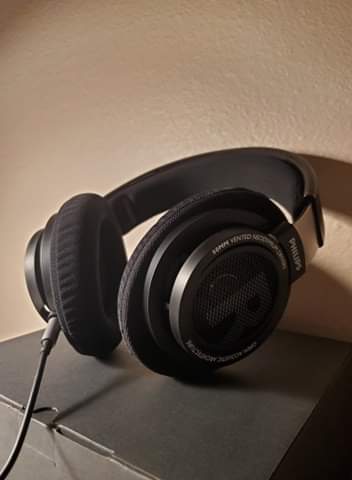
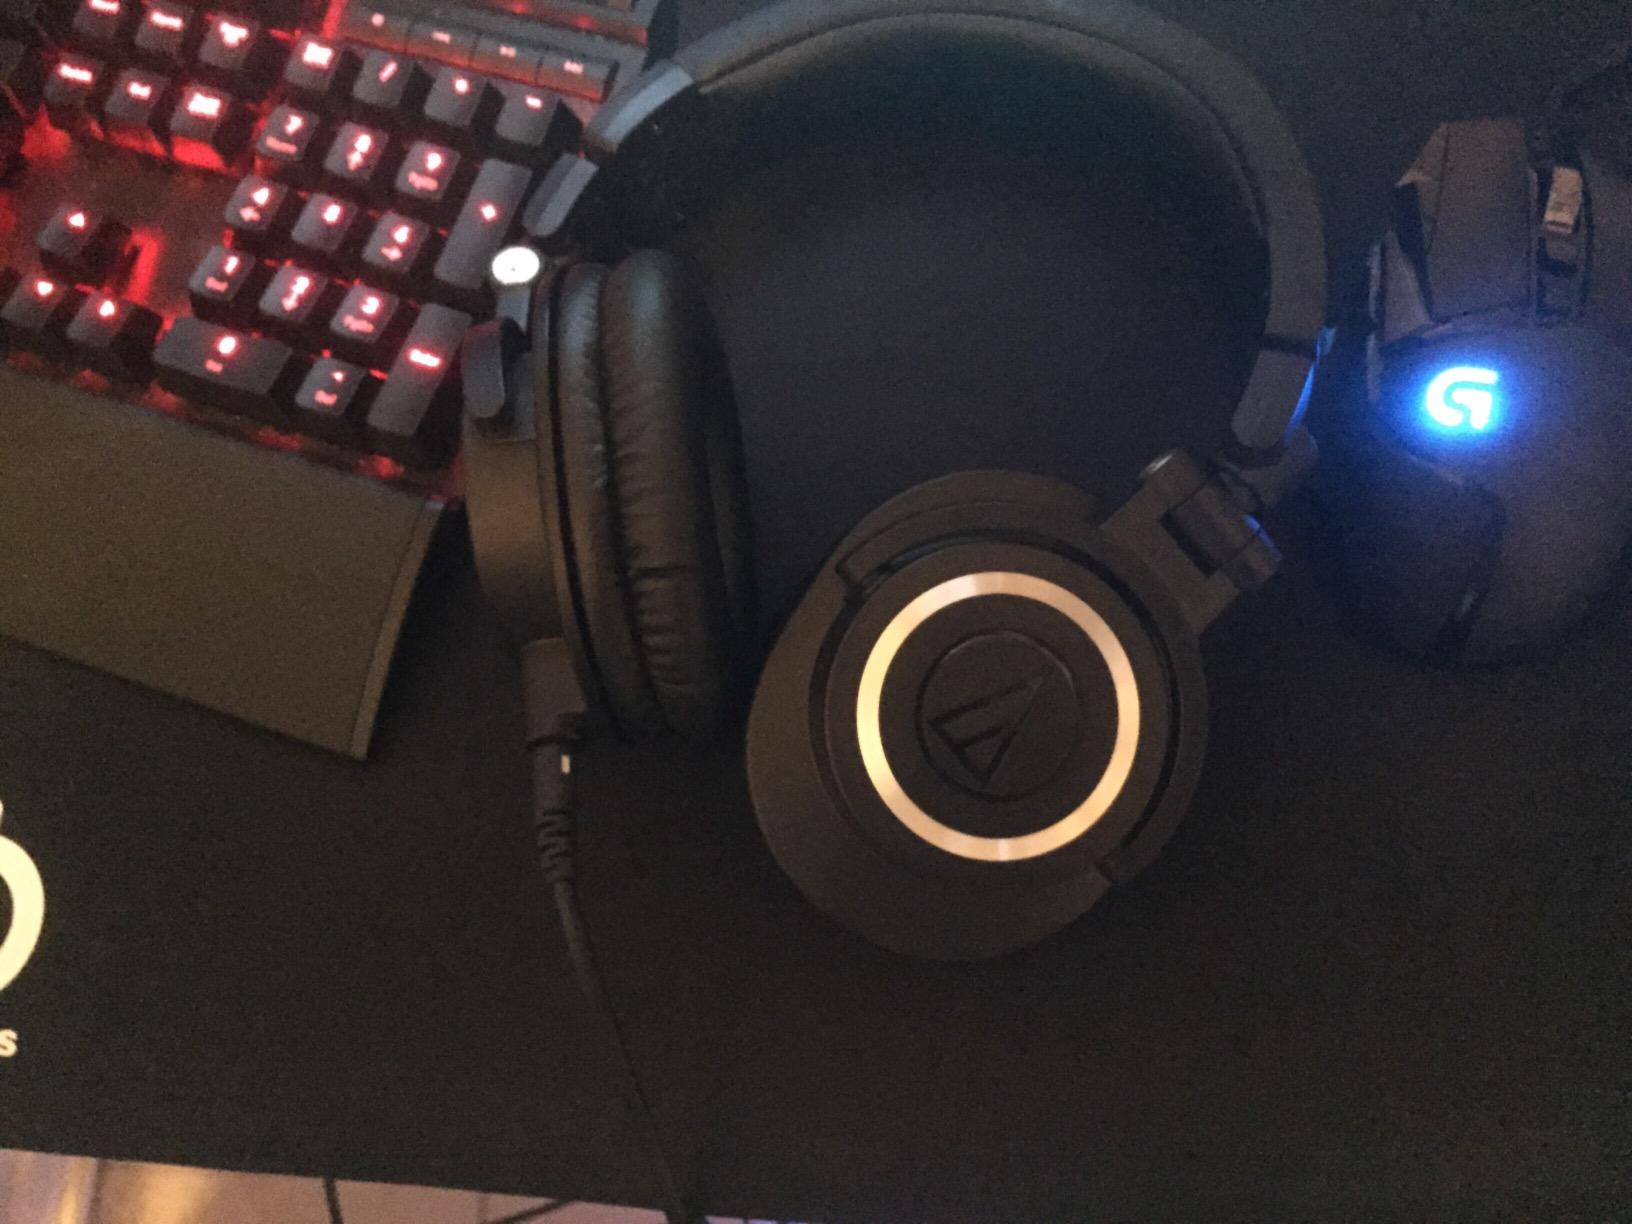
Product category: headphones
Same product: no